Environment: real
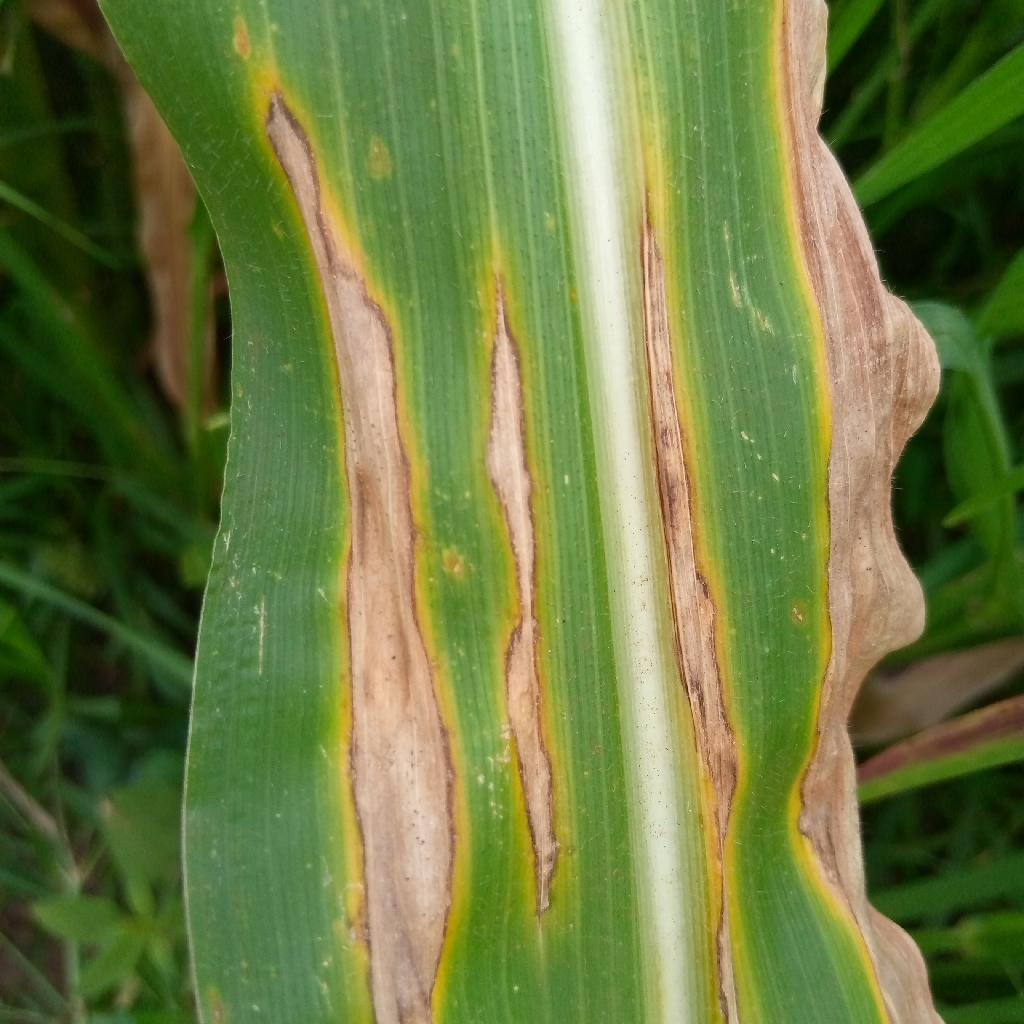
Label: northern_corn_leaf_blight